Royal Navy Recognised Sea Scouts

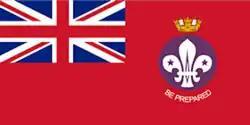
The defaced ensign flown by RN Recognised Sea Scout Groups

There are 105 Sea Scout Groups in the United Kingdom and one group in Gibraltar who are "affiliated" to the Royal Navy in order to foster a close relationship between the Royal Navy and young people in the Scout Association by making naval facilities and equipment accessible. It is seen as a mark of great honour by the Groups holding RN Recognition.